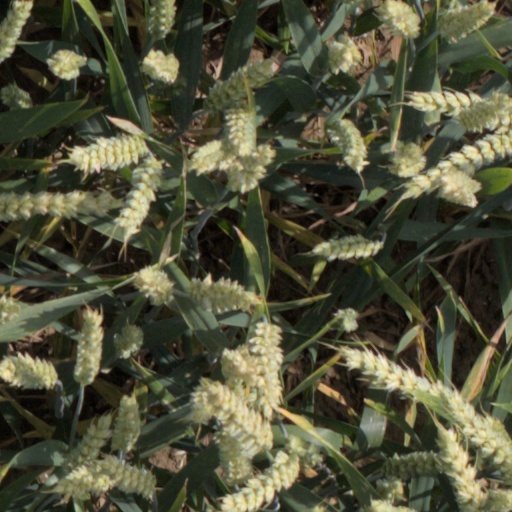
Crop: wheat